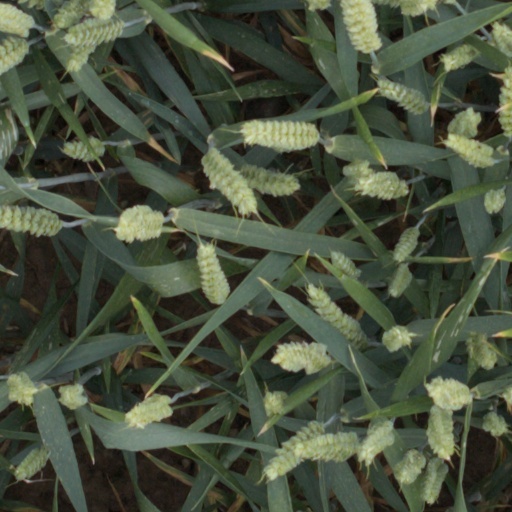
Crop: wheat